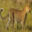
Label: leopard